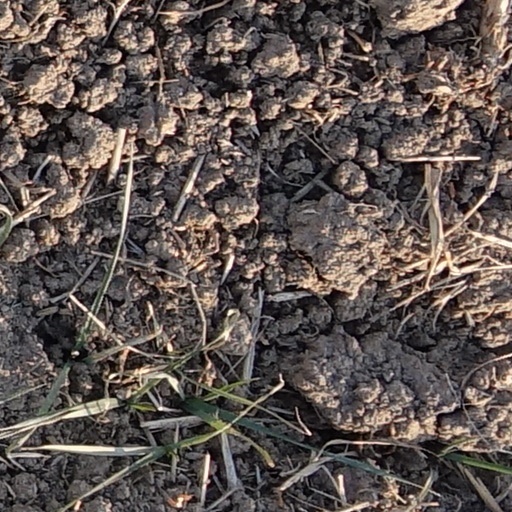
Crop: wheat